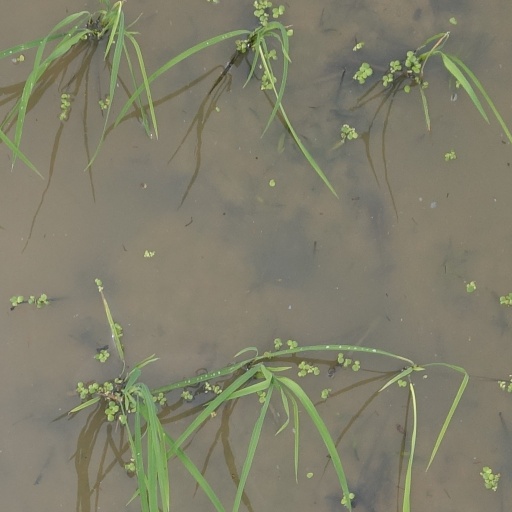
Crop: rice